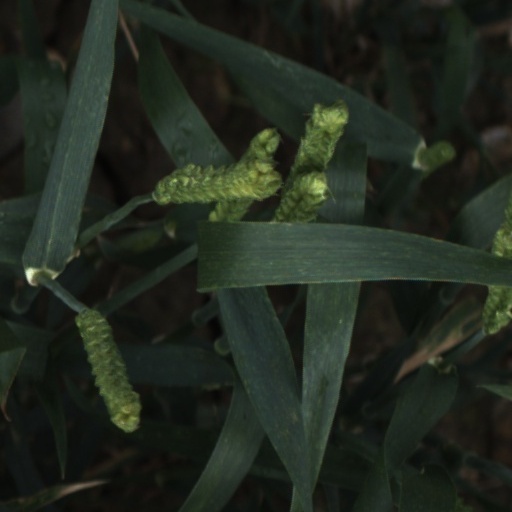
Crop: wheat